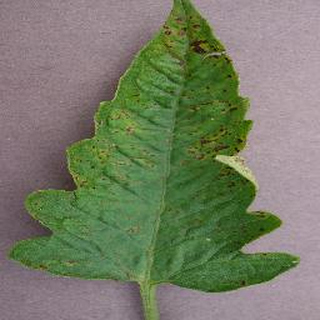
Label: tomato_septoria_leaf_spot